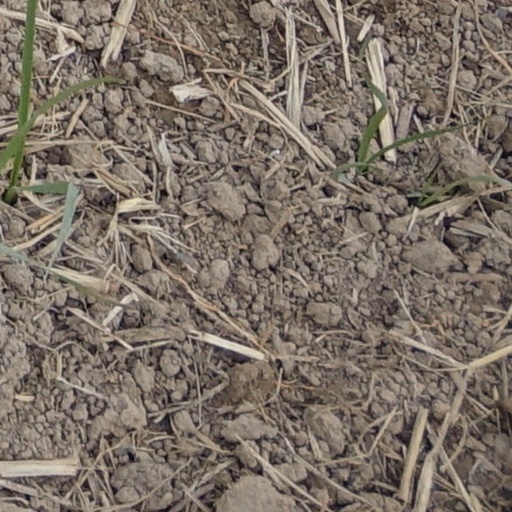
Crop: wheat